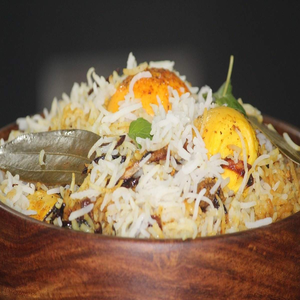
Dish: biryani